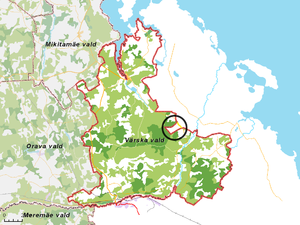
Saatse-støvlen
Saatse-støvlen markeret med en cirkel på den nordøstlige grænse. Vejen der krydser igennem Rusland er optegnet i gult.
Saatse-støvlen er et russisk område på 115 ha, som strækker sig over vej nummer 178 mellem de estiske byer Lutepää og Sesniki i regionen Põlvamaa. Områdets afgrænsning minder om en støvle, hvilket har givet navn til området.